Stratford, Connecticut

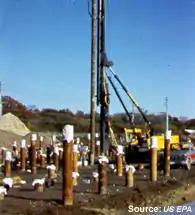
Cleanup of a Raymark Industries Superfund site, in Stratford

Located in the north end of Stratford, this site is primarily a mixed deciduous forest, with some wetlands and ponds. Named for President Franklin D. Roosevelt, it was set aside in the 1930s, when much of the infrastructure was created as a Works Progress Administration project. The forest includes campsites with cooking pits, picnic tables, and walking trails.